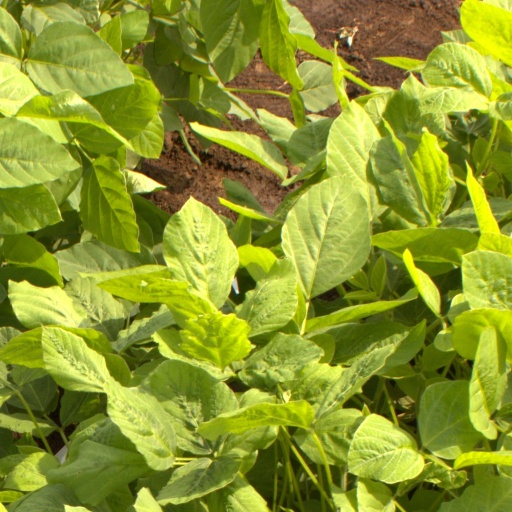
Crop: soybean